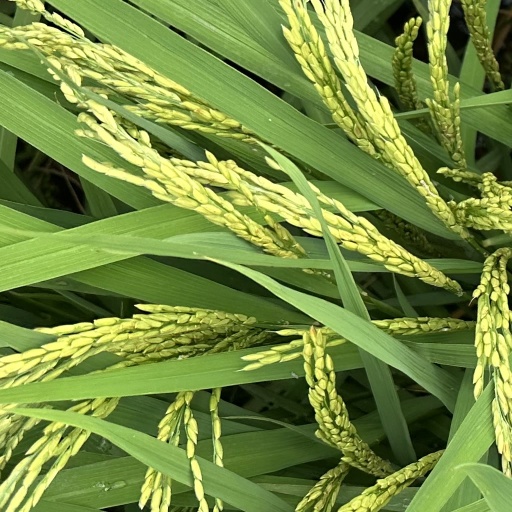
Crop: rice